Women in film

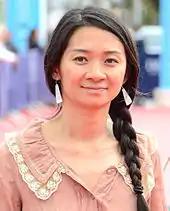
Chloé Zhao won both Best Picture and Best Director, becoming the second woman in history to win the latter after Kathryn Bigelow in 2010, and the first non-white woman to win the category.

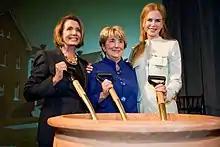
Nicole Kidman (right), with Nancy Pelosi (left) and Esta Soler (center) breaking ground on the International Center to End Violence in San Francisco

According to Dr. Martha Lauzen, the executive director of the Center for the Study of Women in Television and Film, "If men are directing the vast majority of our films, the majority of those films will be about males from a male point of view." The female presence in filmmaking is more significant than just employment, it contributes to a greater cultural issue. Even though there is a huge gender disparity in filmmaking, there are notable exceptions, women who have figuratively broken through the celluloid ceiling and become pioneers in their field. Kathryn Bigelow, Jane Campion, Gina Prince-Bythewood, Claire Denis, Sofia Coppola, Catherine Hardwick, Amy Heckerling, Julie Taymor, and Nora Ephron are some significant female names in filmmaking today and in history.